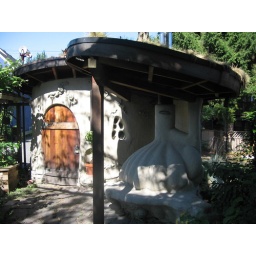
A better vantage point to see their living roof above the cob oven and shed. Highly sculptural.